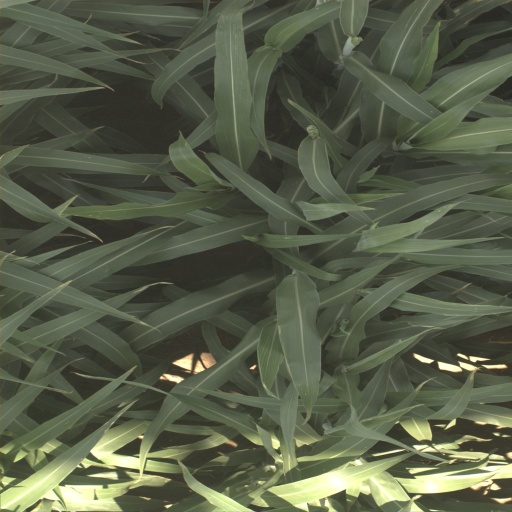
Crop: sorghum